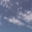
Label: cloud